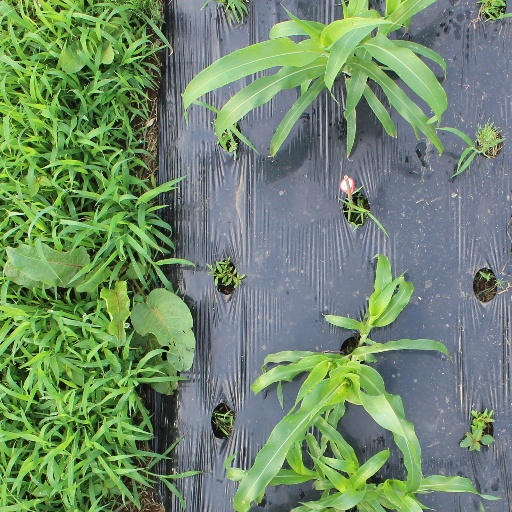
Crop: sorghum